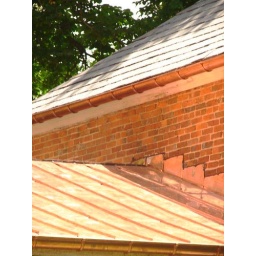
This is a closer view of the copper installatin over the roof of the kitchen wing.